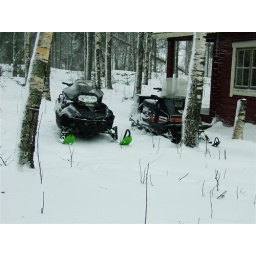
arctic cat mountain cat and ockelbo 400. on tour in 2007